Maricopa County Courthouse

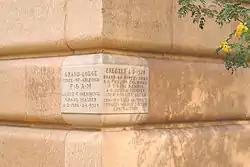
The cornerstone of the Maricopa County Courthouse

With the building half completed, the city and county hosted a dedication ceremony conducted by the Arizona Grand Lodge of Masons. Among the dignitaries present were Senator Carl Hayden, the acting Grand Orator, and Col. John Philip Sousa, conducting the Marine Corps Band. At the ceremony, the cornerstone of Arizona granite was laid, and a time capsule, coated in copper and containing documents, emblems and other ephemera, was mortared inside with a silver trowel.